Pacific Rim (film)

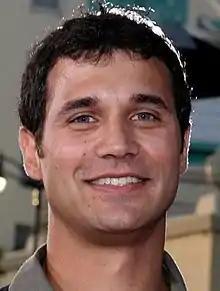
Ramin Djawadi is the composer of the "Pacific Rim" score.

The film's score was composed by Ramin Djawadi. Del Toro selected Djawadi based on his works on "Prison Break", "Iron Man" and "Game of Thrones", stating: "His scores have a grandeur, but they have also an incredible sort of human soul." The director also stated that some Russian rap would be featured in the film. The soundtrack was released on digital download from Amazon on June 18, 2013, and CD on June 25, 2013. The physical version of the soundtrack was released on July 9, 2013, by WaterTower Music, three days before the theatrical release of the film itself. Guest musicians Tom Morello and Priscilla Ahn also feature as soloists on the score. Two songs appear in the film which are not included on the soundtrack are "Just Like Your Tenderness" by Luo Xiaoxuan, and the ending theme "Drift", performed by Blake Perlman featuring Rza. The OST received mostly positive reviews. "The Action Elite" rated the album with a perfect five stars, the "Empire" gave four, while MSN and "Filmtracks" also gave the soundtrack four out of five stars. On July 27, 2013, the soundtrack appeared at peak position number 7 on "US "Billboard" Top Soundtracks."